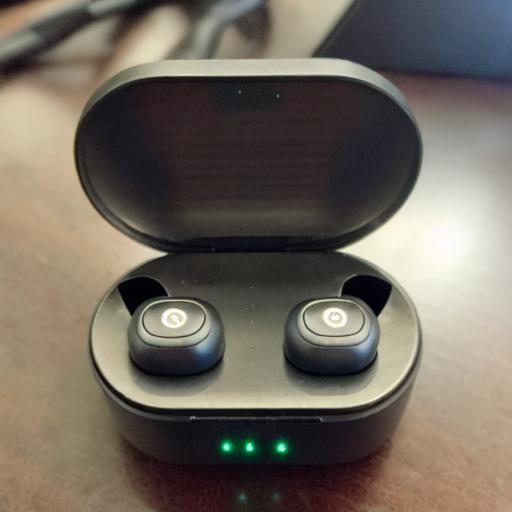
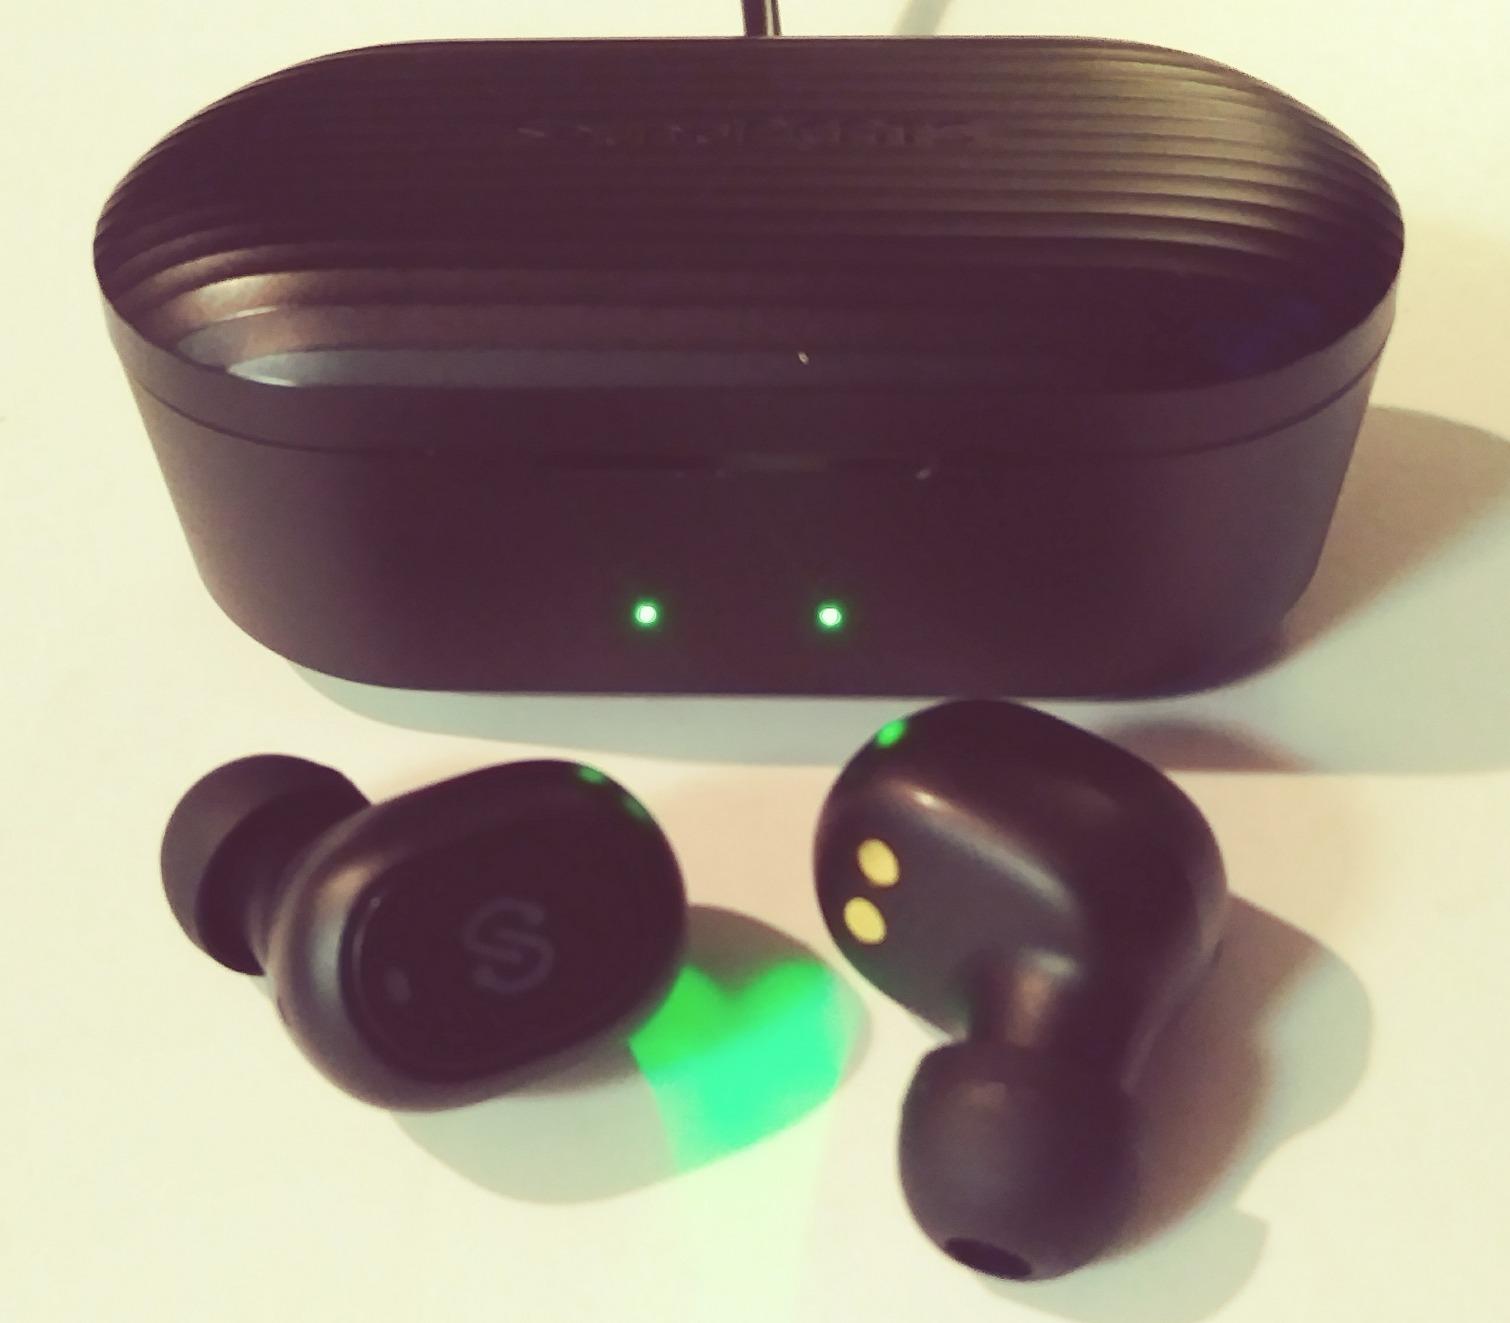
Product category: earbuds
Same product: no